Edward P. Hurt

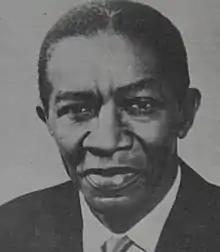

Edward Paulette Hurt (February 12, 1900 – March 24, 1989) was an American football, basketball, and track coach. He served the head football coach at Virginia Theological Seminary and College—now known as Virginia University of Lynchburg—in Lynchburg, Virginia from 1925 to 1928 and Morgan State College—now known as Morgan State University—in Baltimore, from 1929 to 1959. Hurt also had long tenures at the head basketball and head track coach at Morgan State. Across those three sports, his teams at Morgan State won 36 Central Intercollegiate Athletic Association (CIAA) championships and produced two Pro Football Hall of Famers and an Olympic gold medal winner. Hurt's Morgan State Bears football teams won six 6 black college football national championships and 14 CIAA titles. Hurt also served as the school's athletic director from 1958 to 1970. He played college football at Lincoln University in Pennsylvania and Howard University in Washington, D.C.